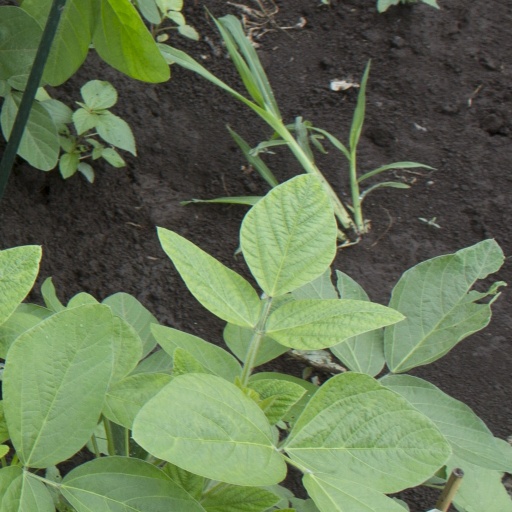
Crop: soybean